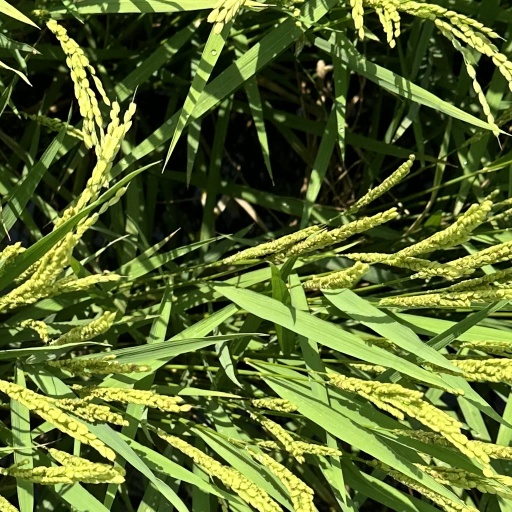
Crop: rice